Jacques Bergerac

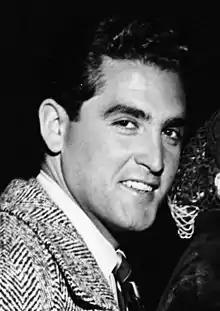
Bergerac in the 1950s

Jacques Bergerac was born in 1927 in Biarritz, France, the son of Alice (Romatet) and Charles Bergerac.